Indigenous Australians

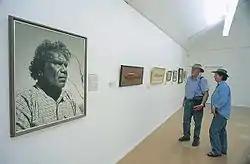
Picture of Albert Namatjira at the Albert Namatjira Gallery, Alice Springs. Aboriginal art and artists became increasingly prominent in Australian cultural life during the second half of the 20th century.

British colonisation of Australia began with the arrival of the First Fleet in Botany Bay, New South Wales, in 1788. Settlements were subsequently established in Tasmania (1803), Victoria (1803), Queensland (1824), Western Australia (1826), and the Colony of South Australia (1836).